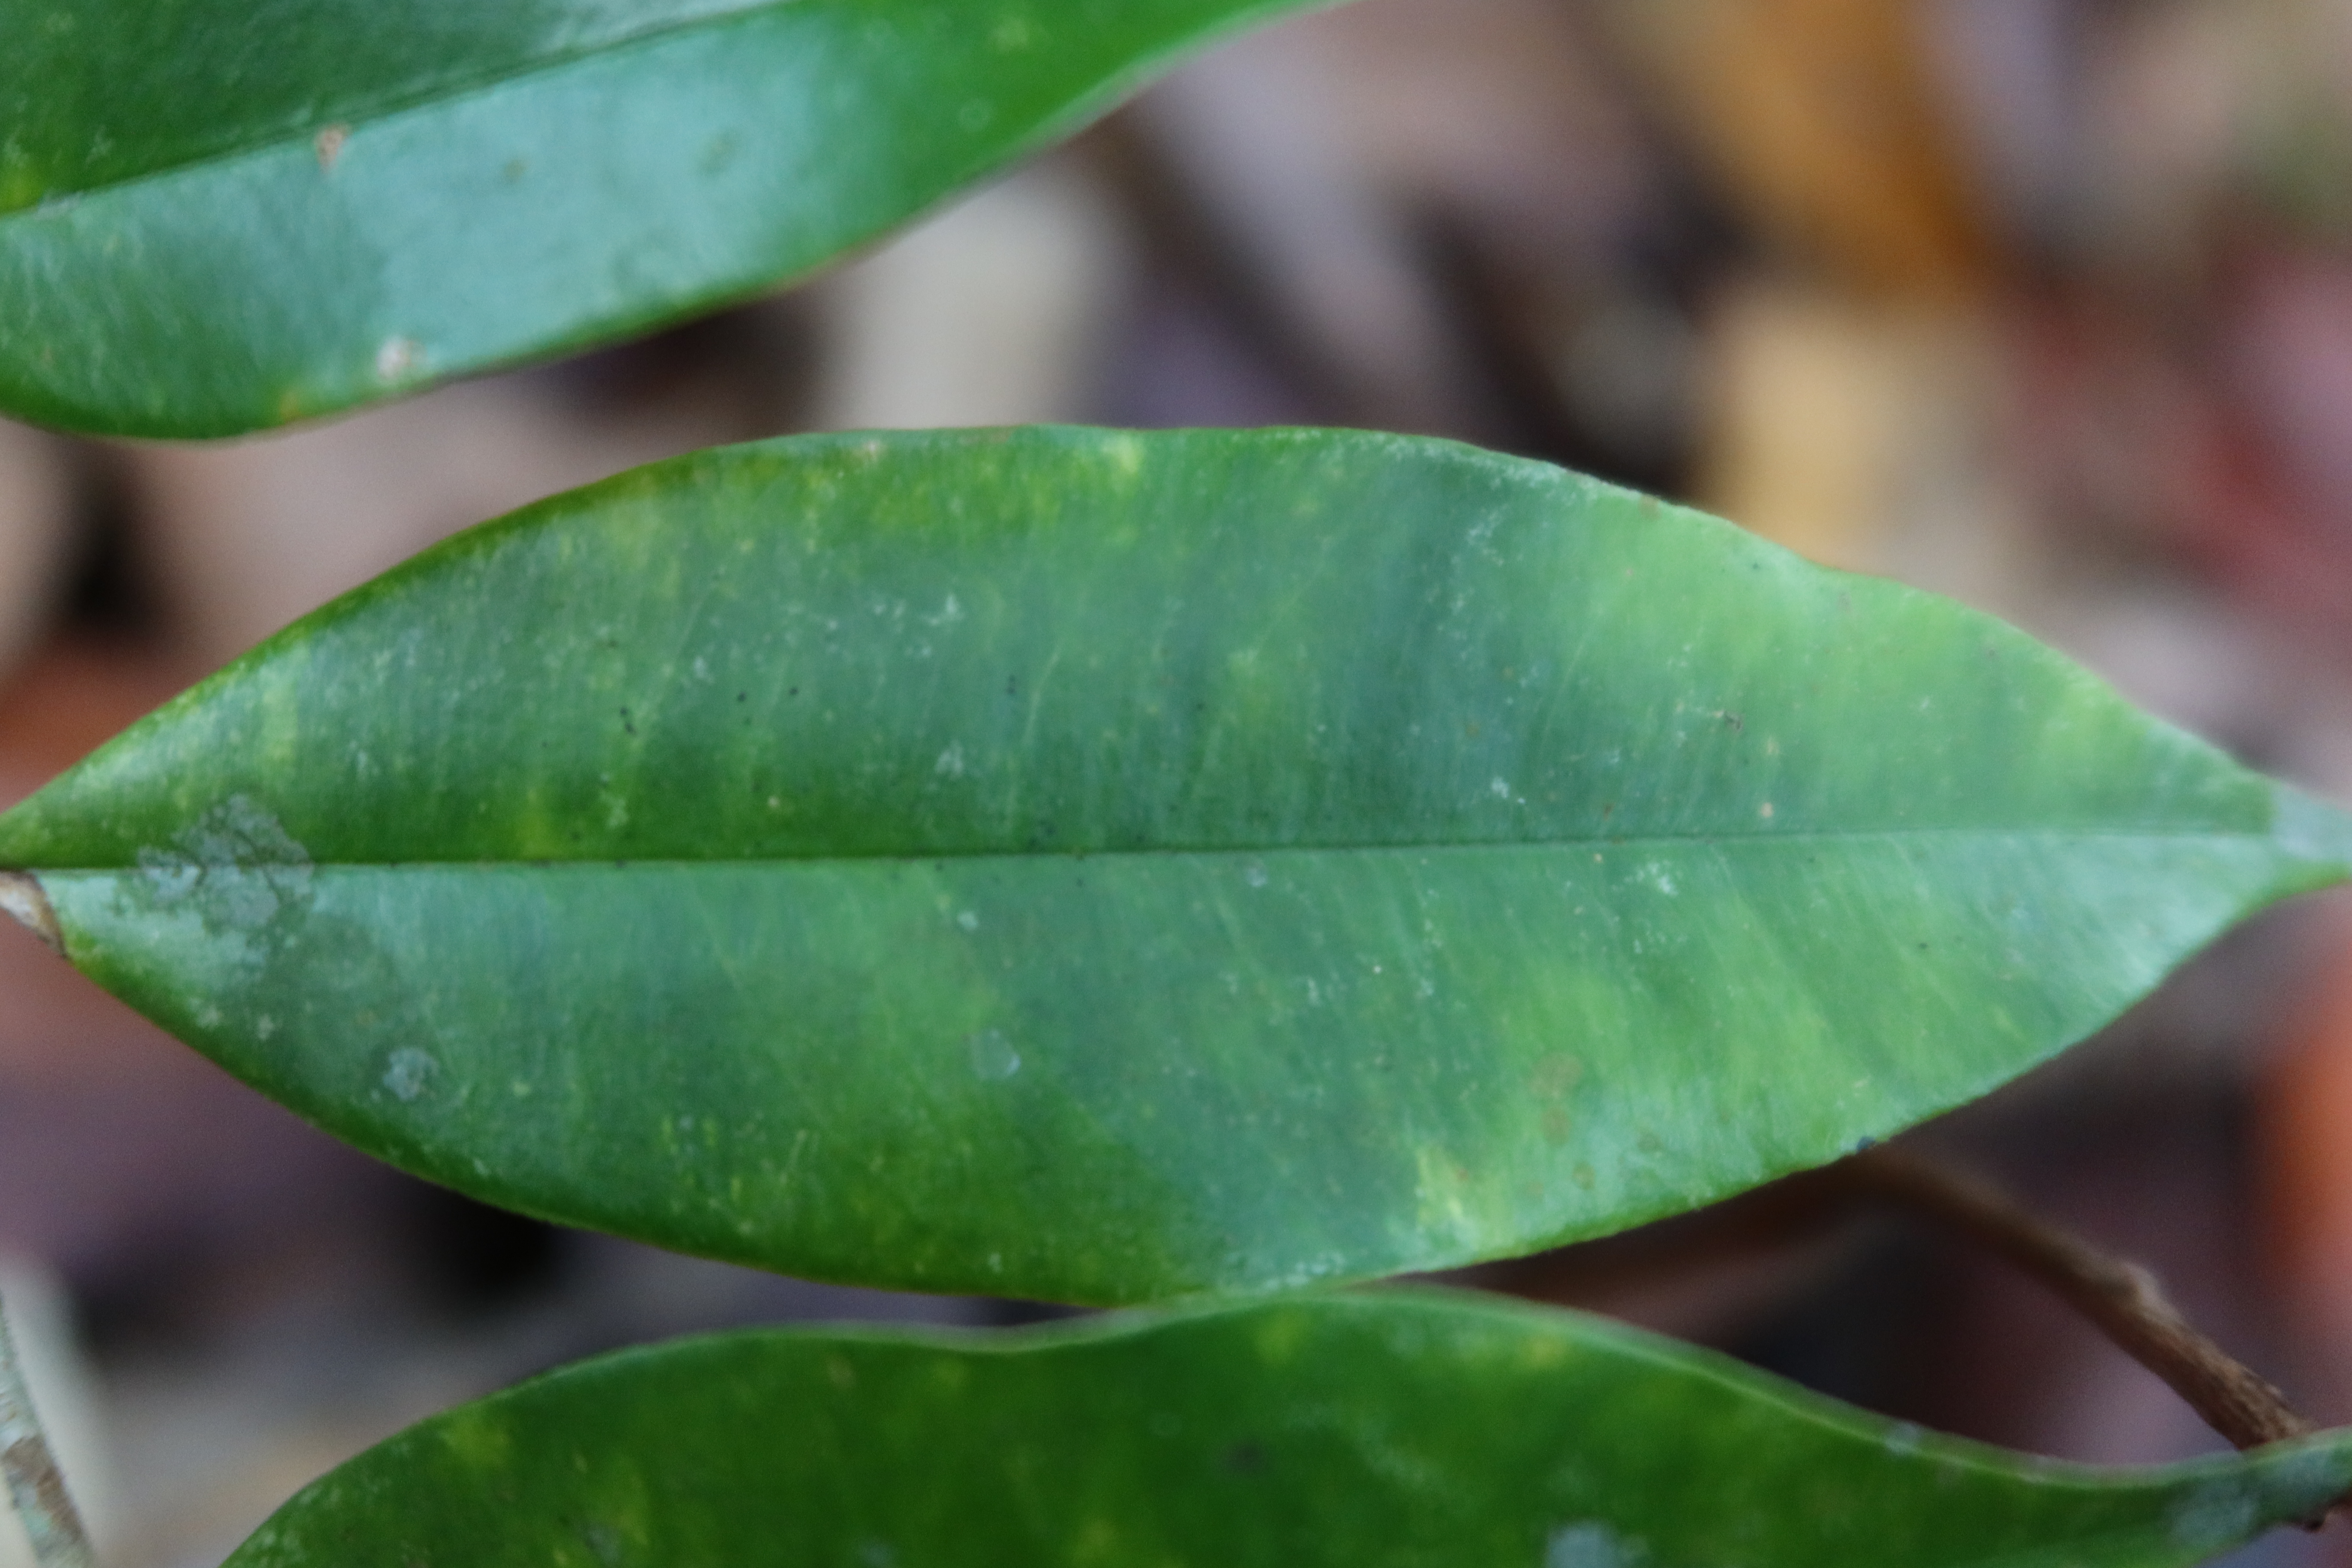
Label: Powdery mildew